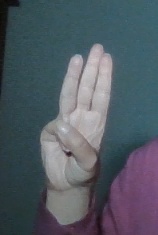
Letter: thaa